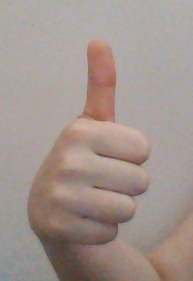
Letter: aleff